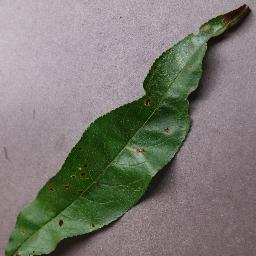
Label: Peach___Bacterial_spot